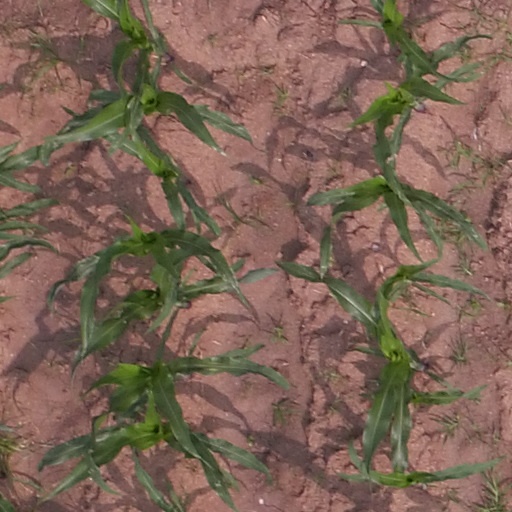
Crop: maize; corn